Divock Origi

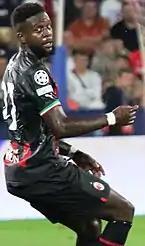
Origi playing for AC Milan in 2022

On 2 December 2018, Origi scored his first goal of the season in a Merseyside derby match against city rivals Everton, which Liverpool won 1–0. Origi came on as a substitute for Roberto Firmino in the 84th minute and scored with a header in the 96th minute, capitalising on an error from Everton goalkeeper Jordan Pickford. On 4 May 2019, he scored a last-minute goal against Newcastle in a 3–2 victory, keeping Liverpool's hunt for their first title since the introduction of the Premier League alive.